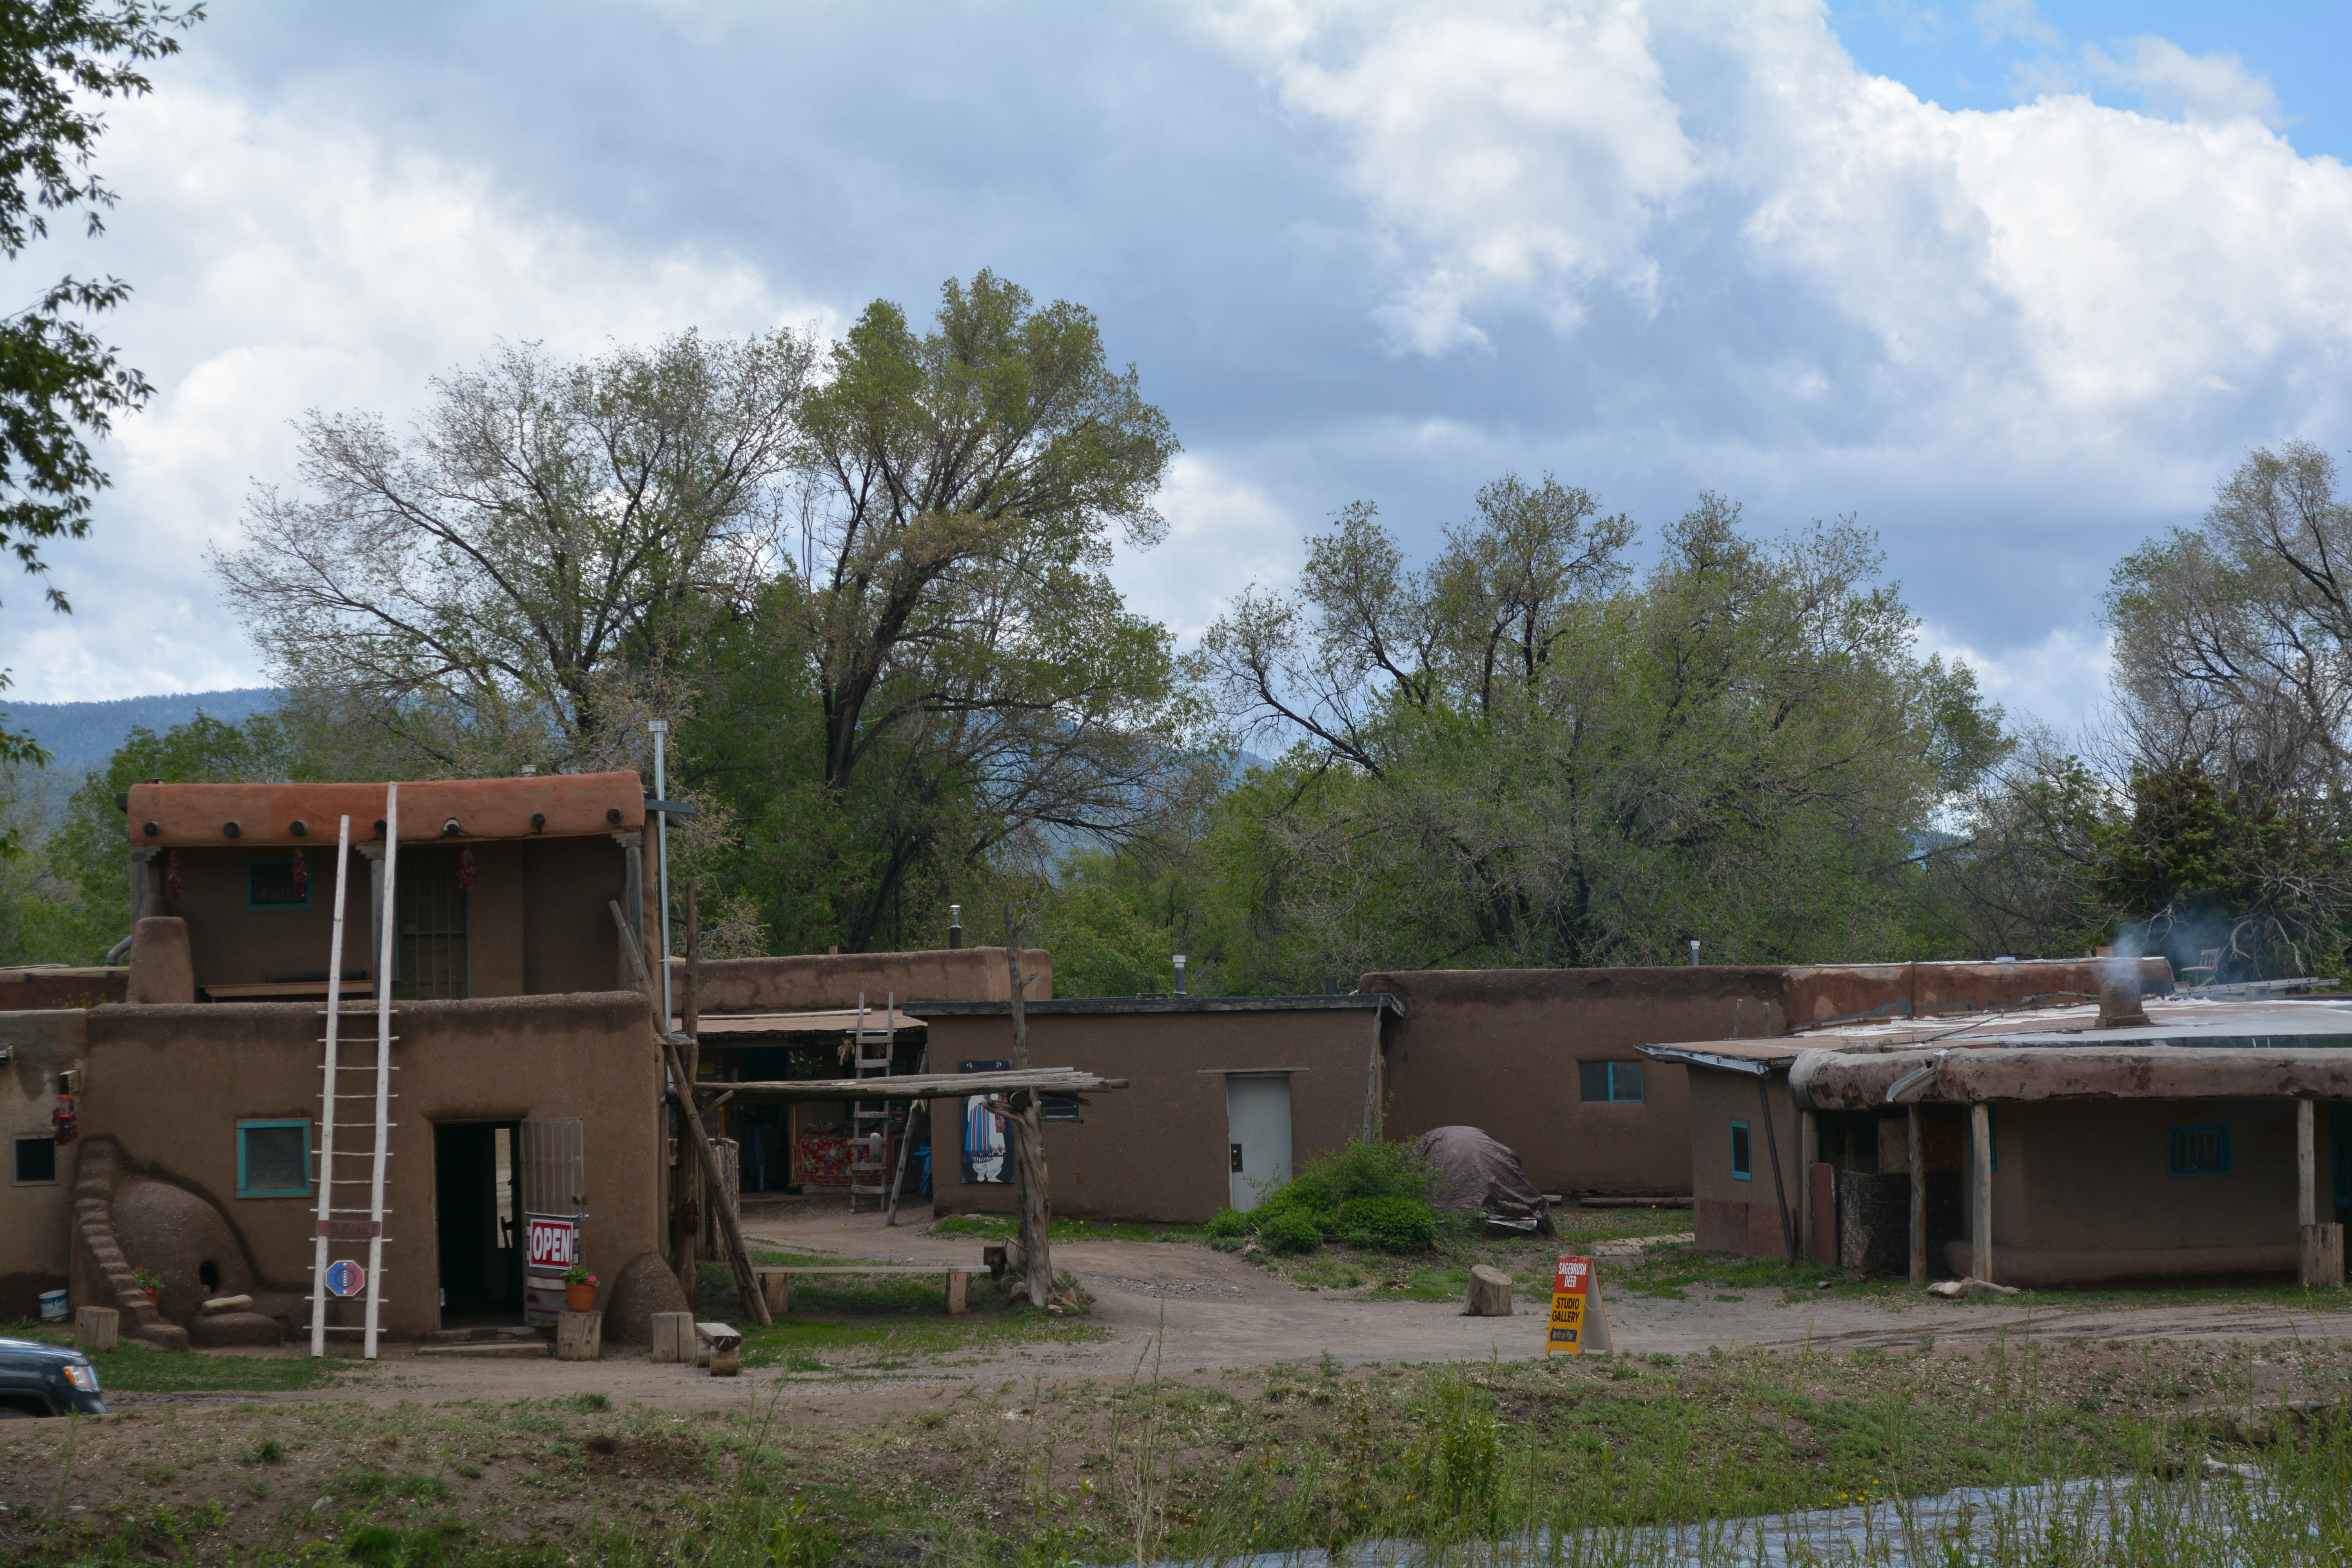
villa, house, home, village, shack, suburb, cottage, property, estate, santafe, truchas, northernnewmexico, pueblosantafe, real estate, rural area, residential area